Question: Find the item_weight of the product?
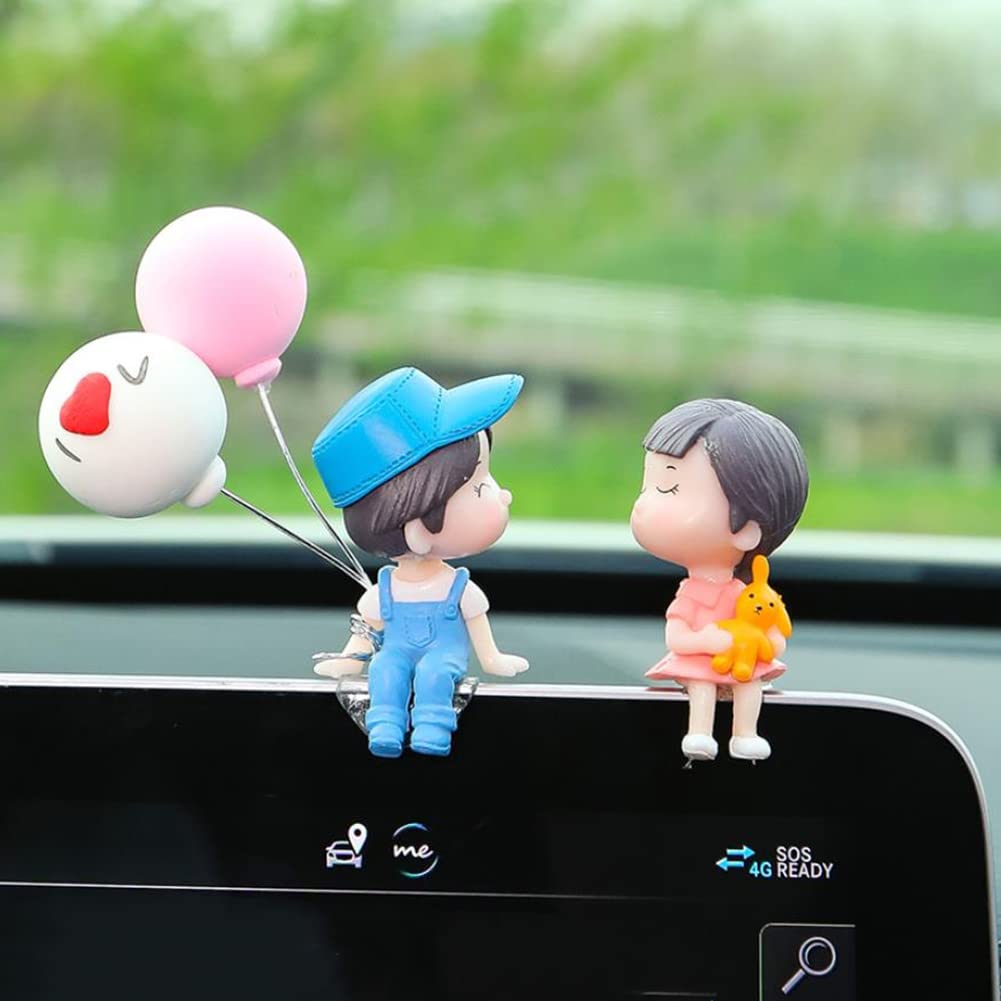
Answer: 4.0 gram